Californios

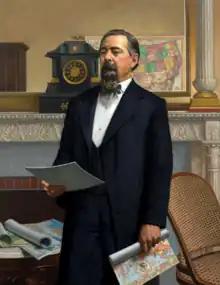
Romualdo Pacheco, the only Hispanic to serve as Governor of California since the U.S. Conquest of California, and the first Latino to represent a state in the U.S. Congress.

It would take about four months of intermittent sparring before Gillespie could again raise the same American flag originally flown over Los Angeles. Los Angeles was retaken without a fight on January 10, 1847. Following their defeat at the Battle of La Mesa, the Californio government signed the Treaty of Cahuenga, which ended the war in California on January 13, 1847. The main Californio military force, known as the Californio lancers, was disbanded. On January 16, 1847, Commodore Stockton appointed Frémont military governor of U.S. territorial California.